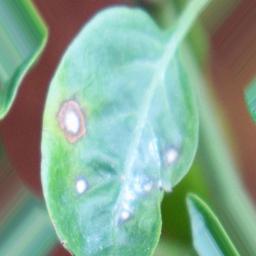
Label: cercospora